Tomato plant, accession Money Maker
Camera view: vertical (180 deg); turntable rotation: 60 degrees
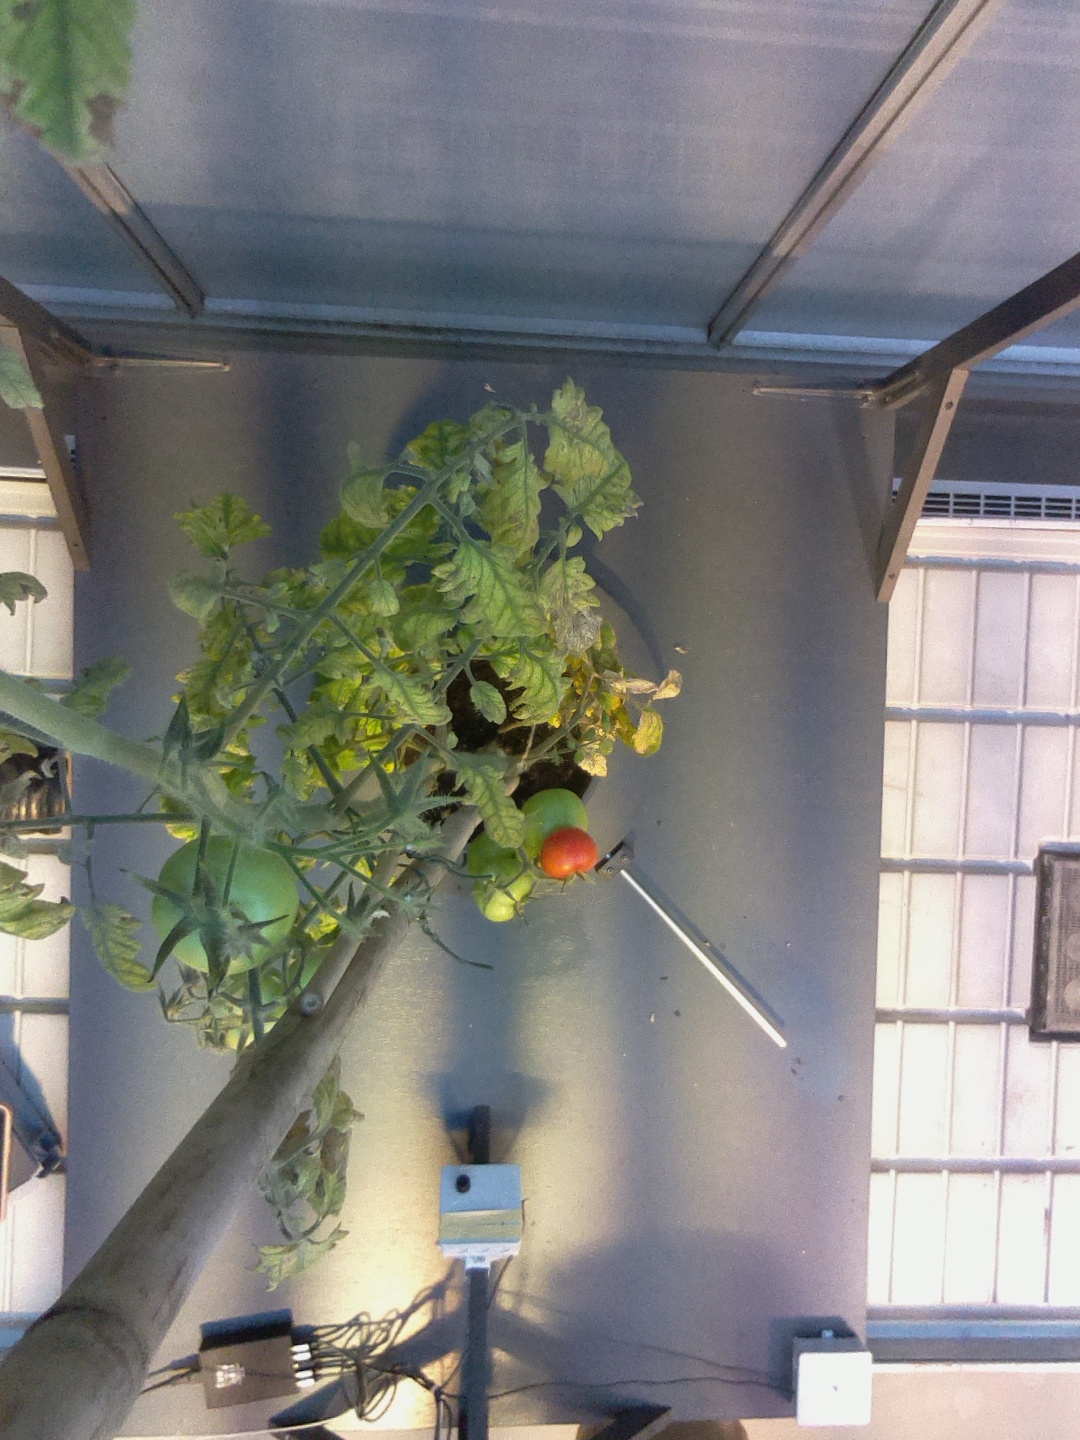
BBCH growth stage 81: 10%-20% of fruits show typical fully ripe color